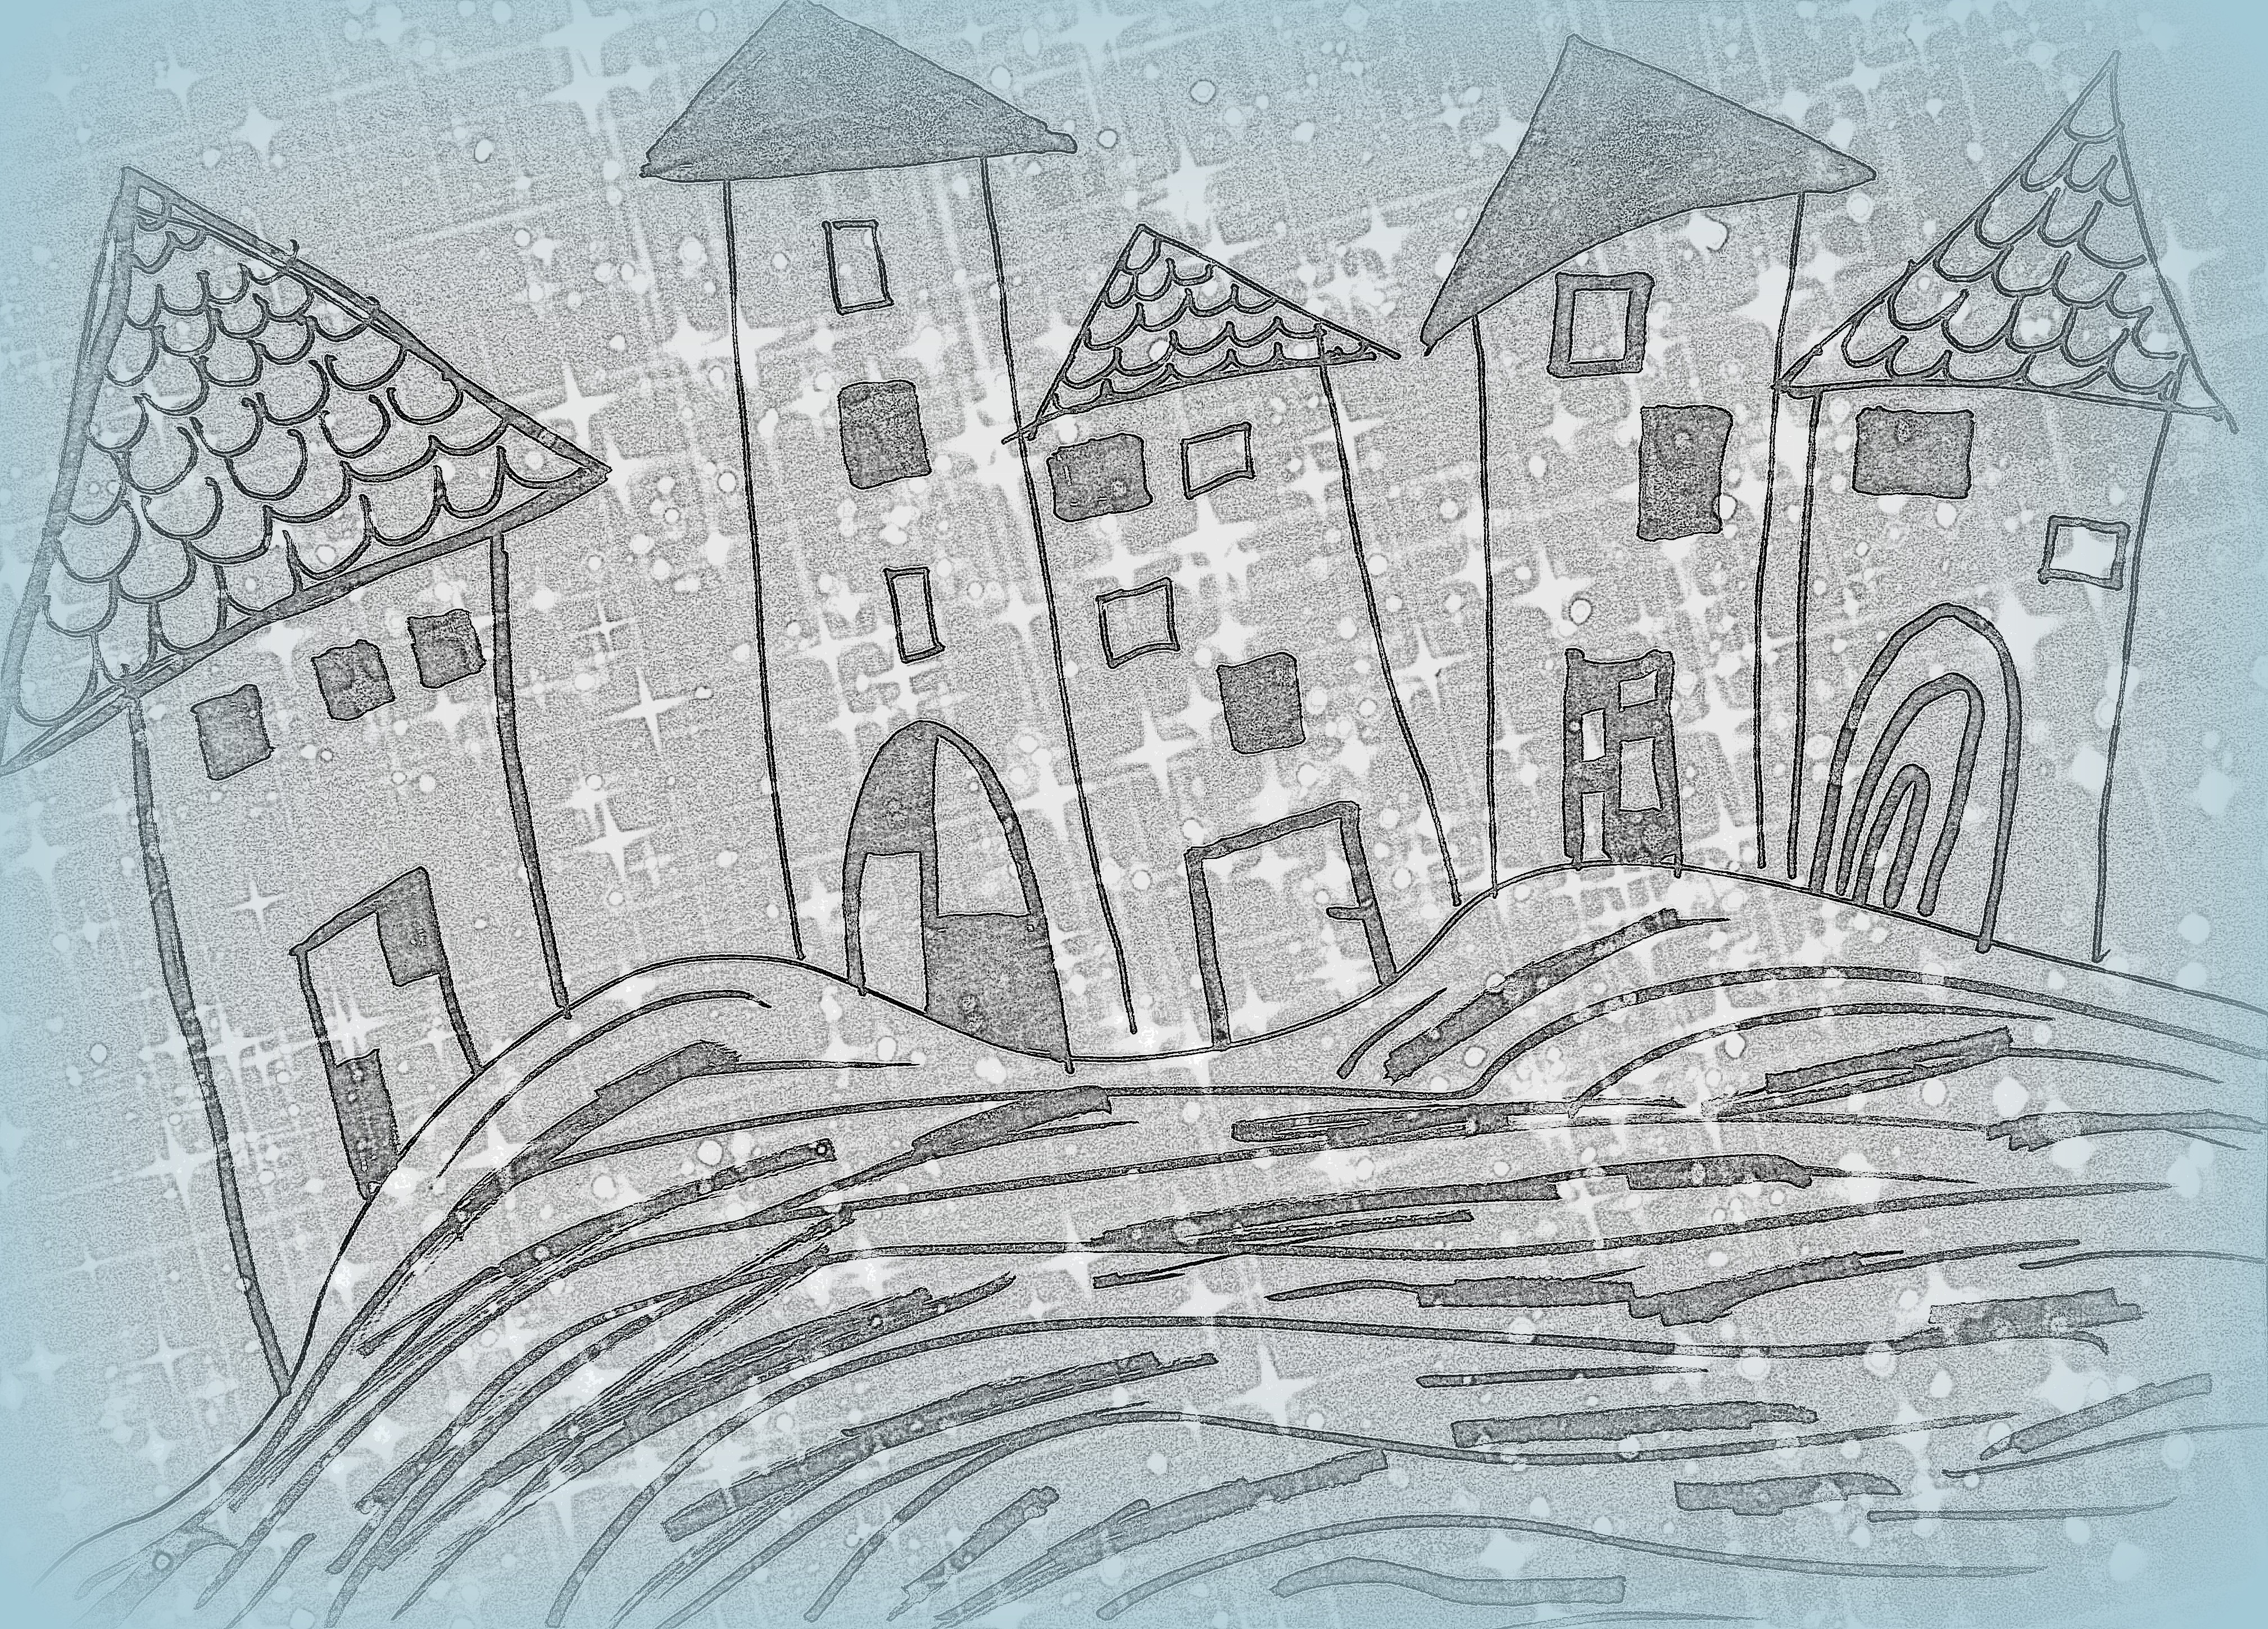
building, artwork, sketch, drawing, illustration, homes, digital art